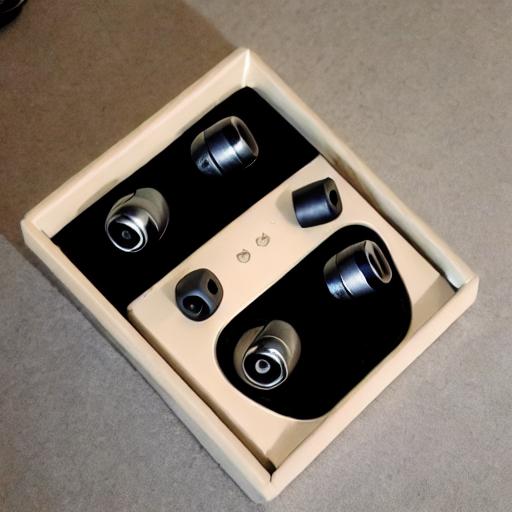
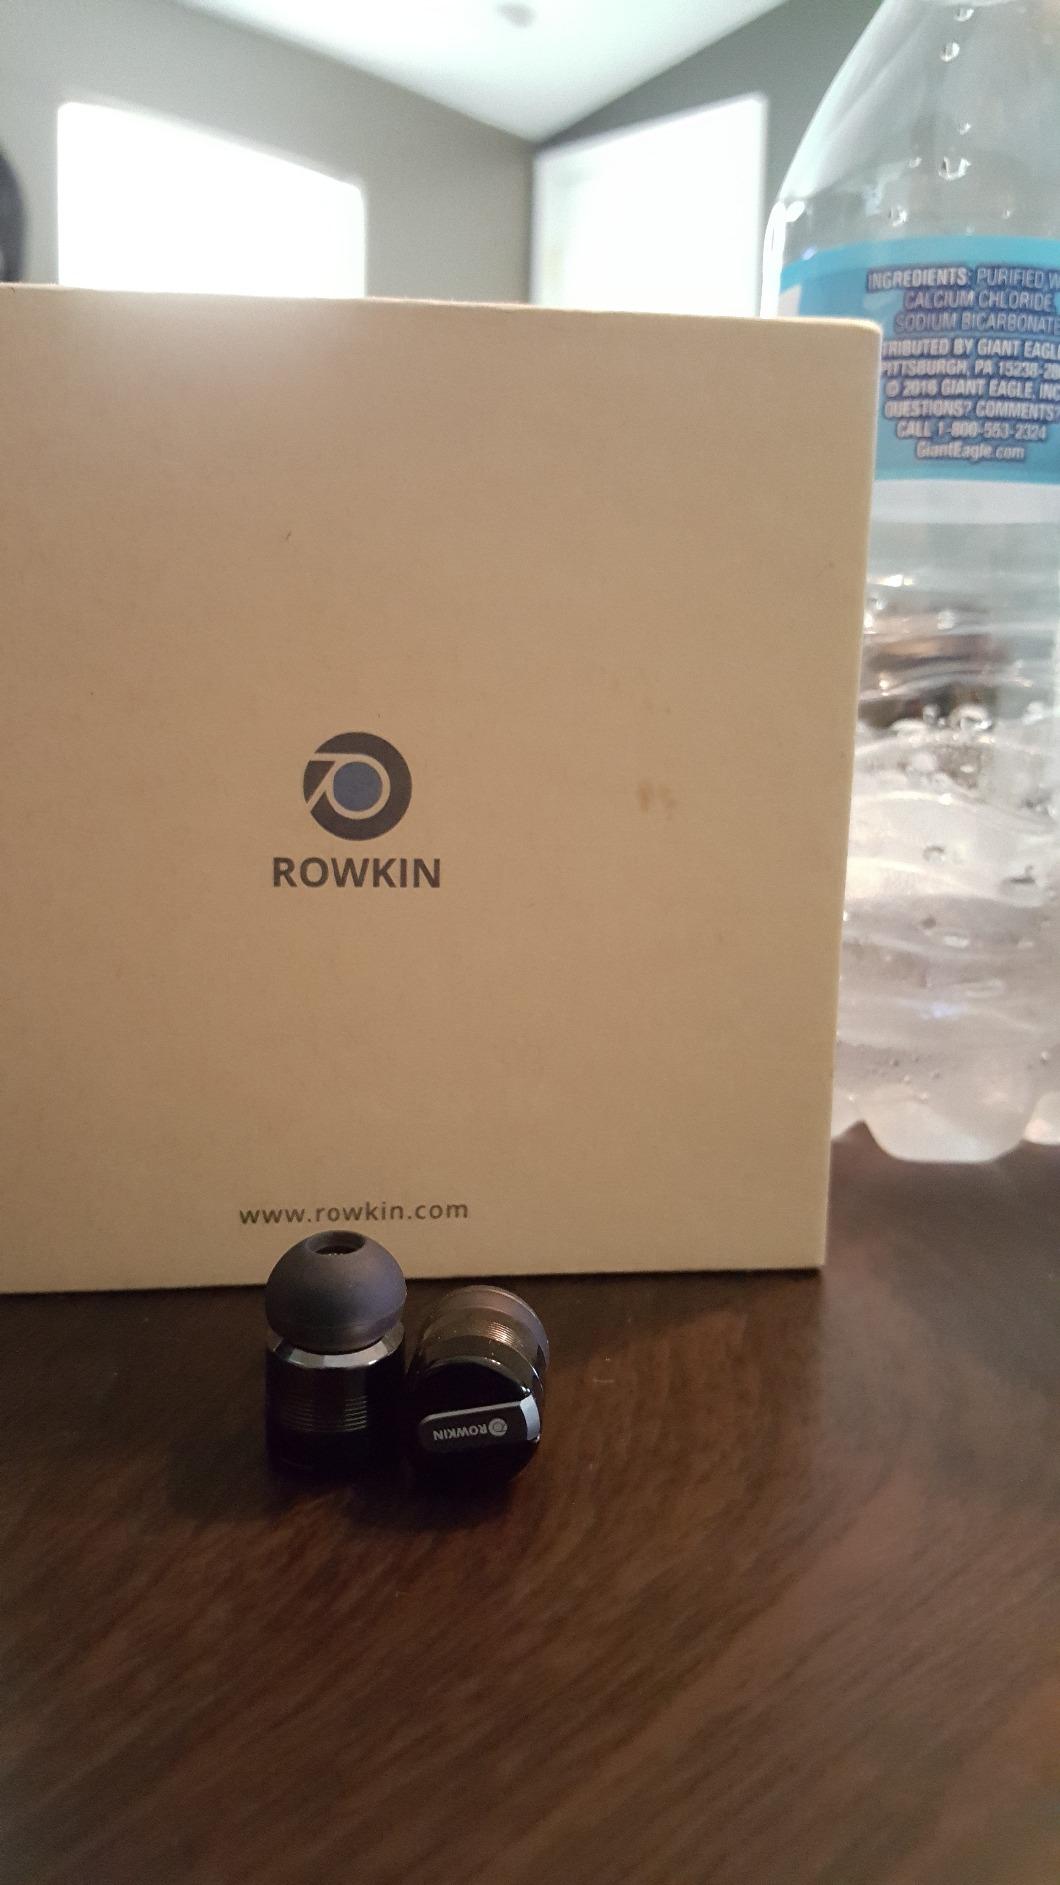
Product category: headphones
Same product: no